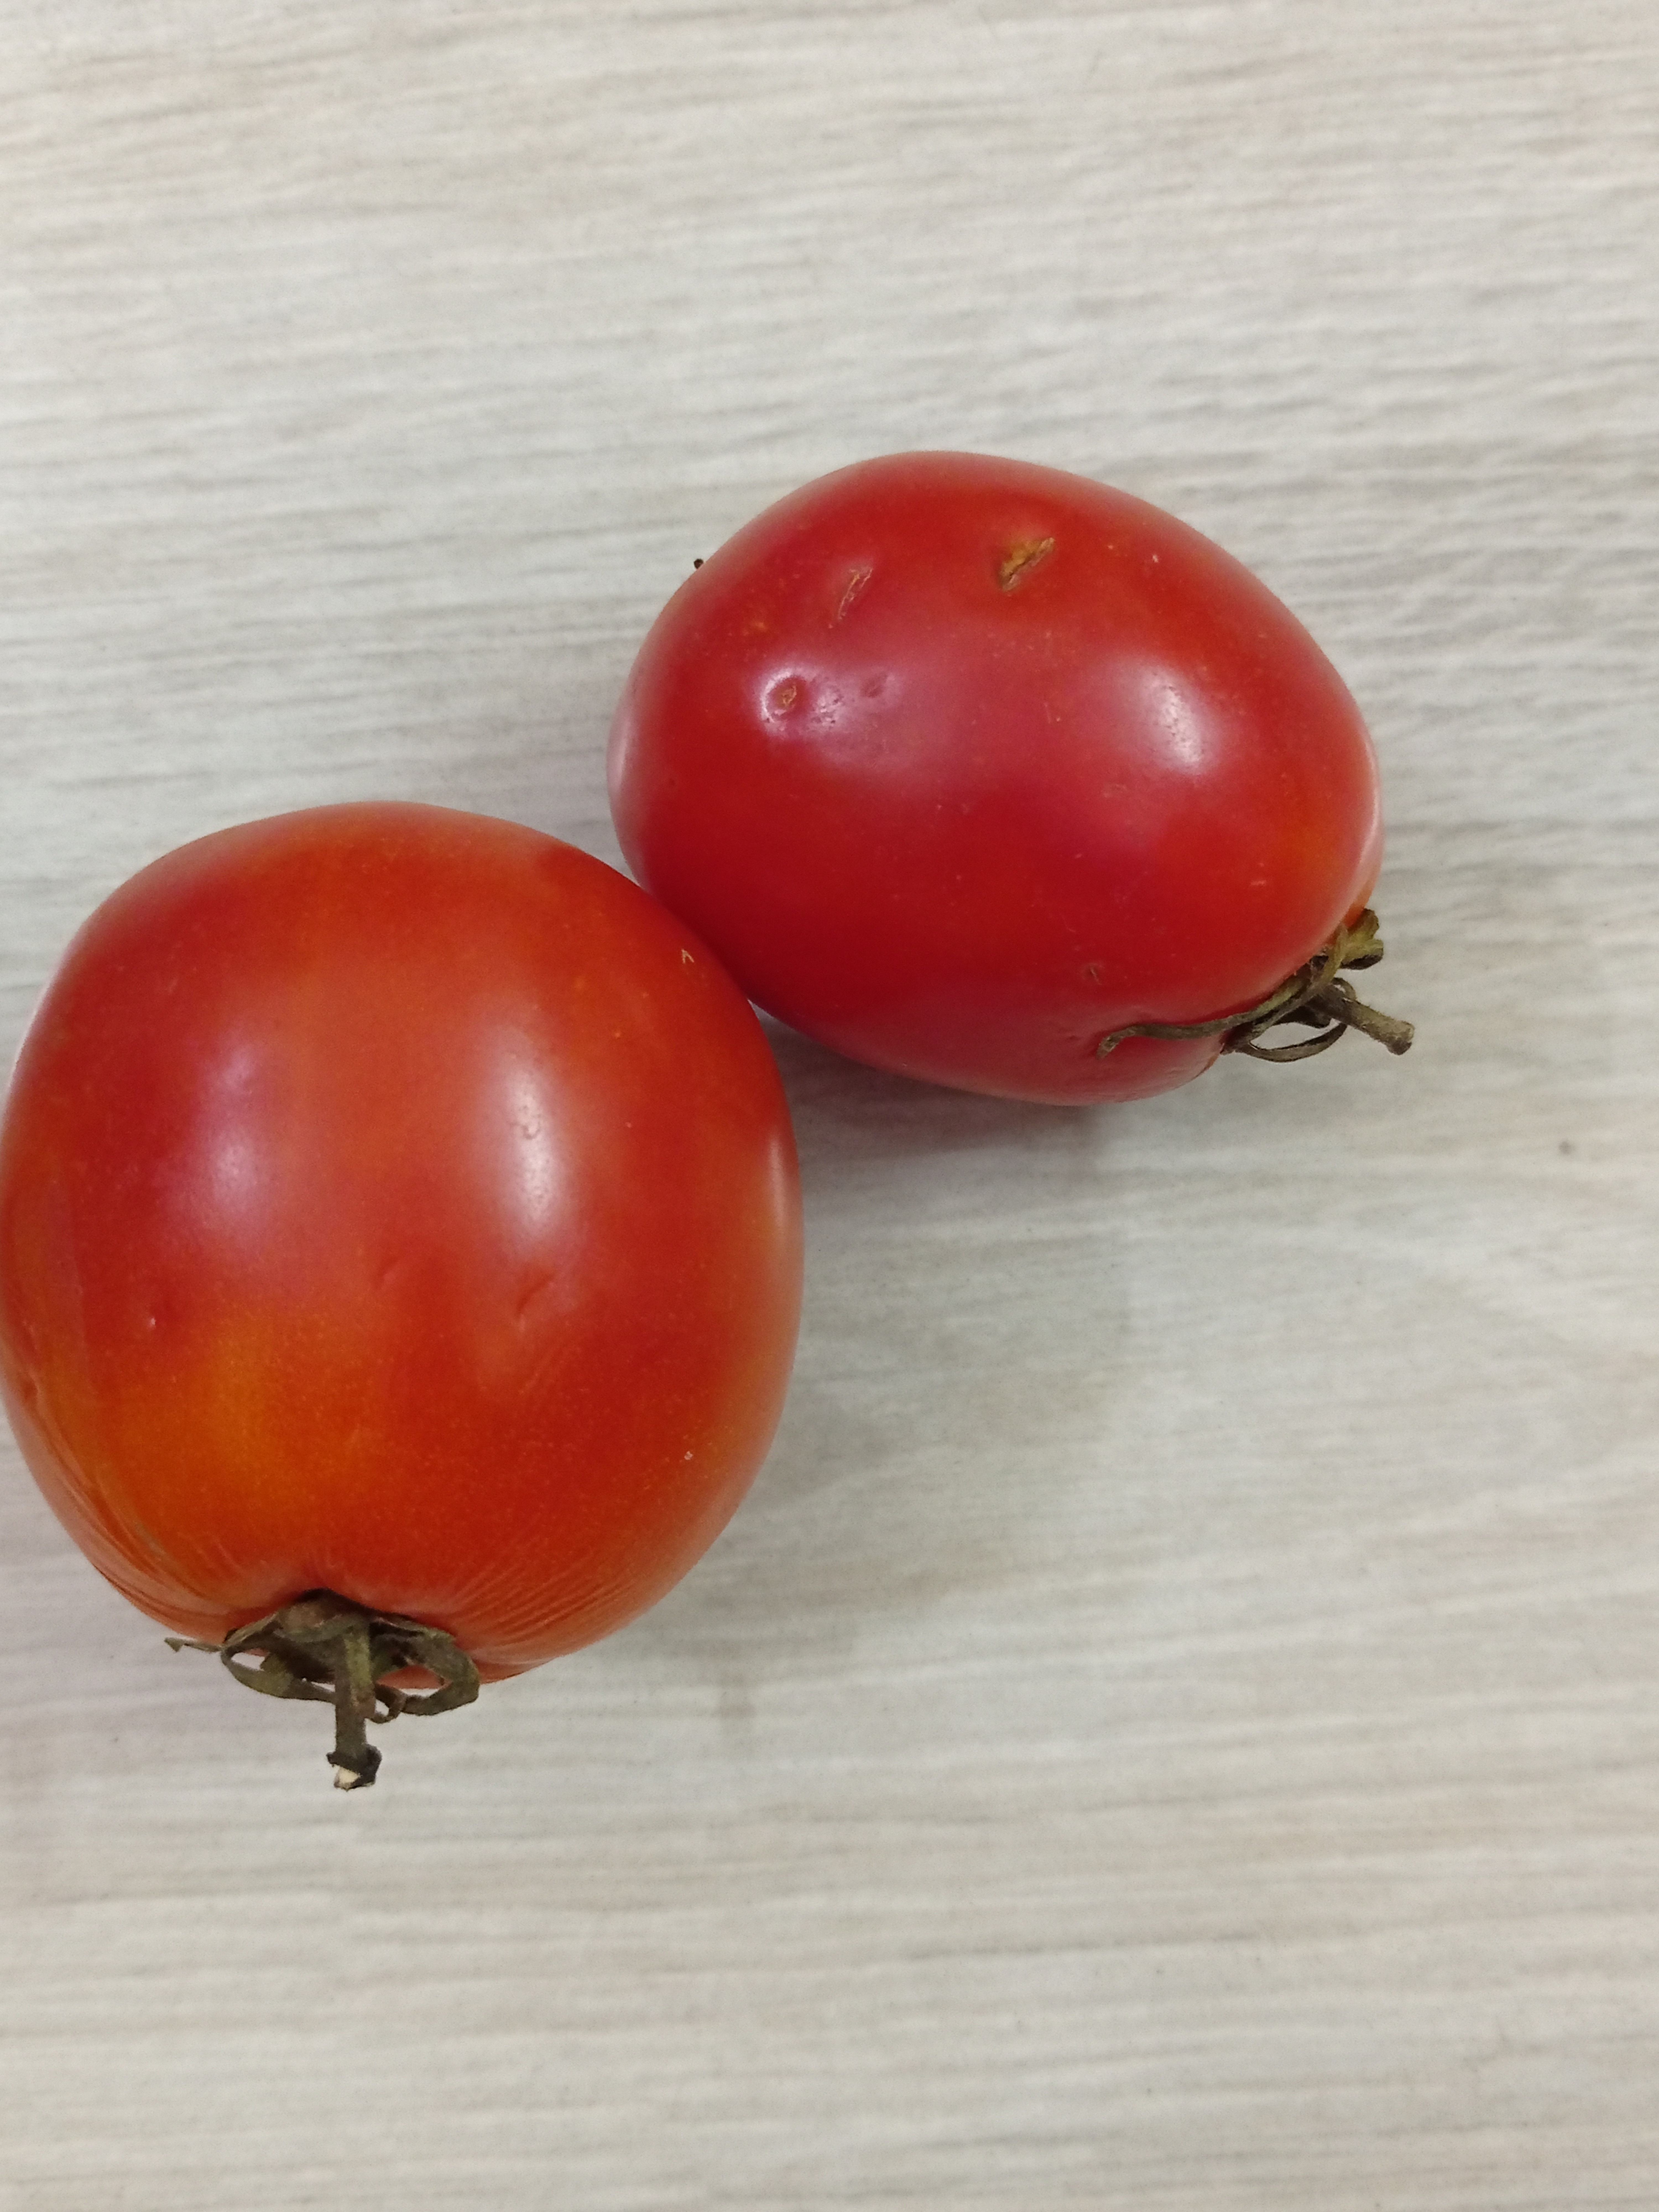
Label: Fresh